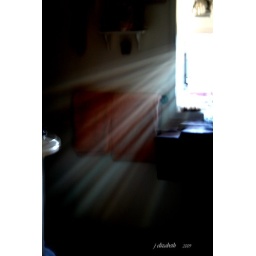
Sun shining thru a stained glass window in the master bath